Chaac-Camaxtli region

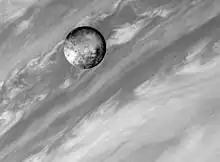
Photo a planetary body covered in numerous dark spots in front of the bright and dark clouds of Jupiter.

"Voyager 1" provided the first images of the different geologic structures on Io. These were later used to identify key volcanic features, including color of magma to deduce composition and determine eruption sequences. The Voyager provided poor resolution photos (5–20 km/pixel) of the Chaac-Camaxtli region, which provided little further study. The photos were, however, used to map dark spots of Chaac Patera, Camaxtli Patera, and another region which is now considered Sobo Fluctus. An important discovery was Io's lack of impact craters, meaning it is resurfaced at a geologically fast rate.